Fanckboner-Nichols Farmstead

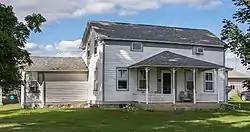

The Fanckboner-Nichols Farmstead is a farmhouse and associated buildings located at 5992 West VW Avenue in Prairie Ronde Township, Michigan. It was listed on the National Register of Historic Places in 2007.